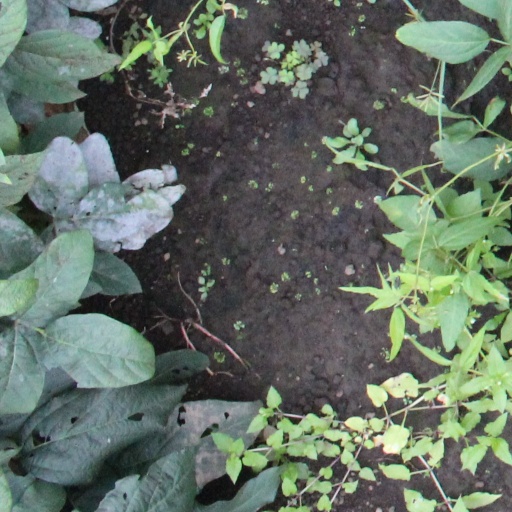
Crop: soybean